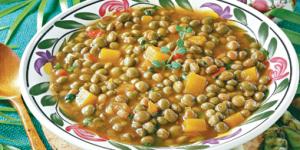
gandules guisados